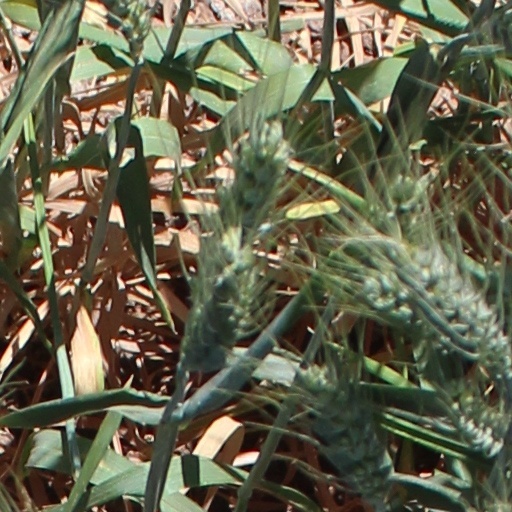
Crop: wheat